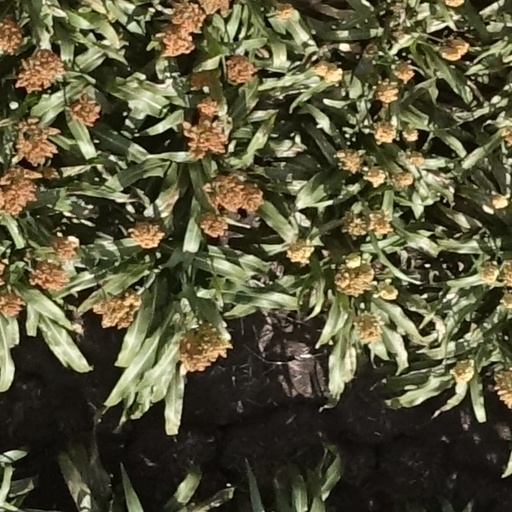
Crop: sorghum